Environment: real
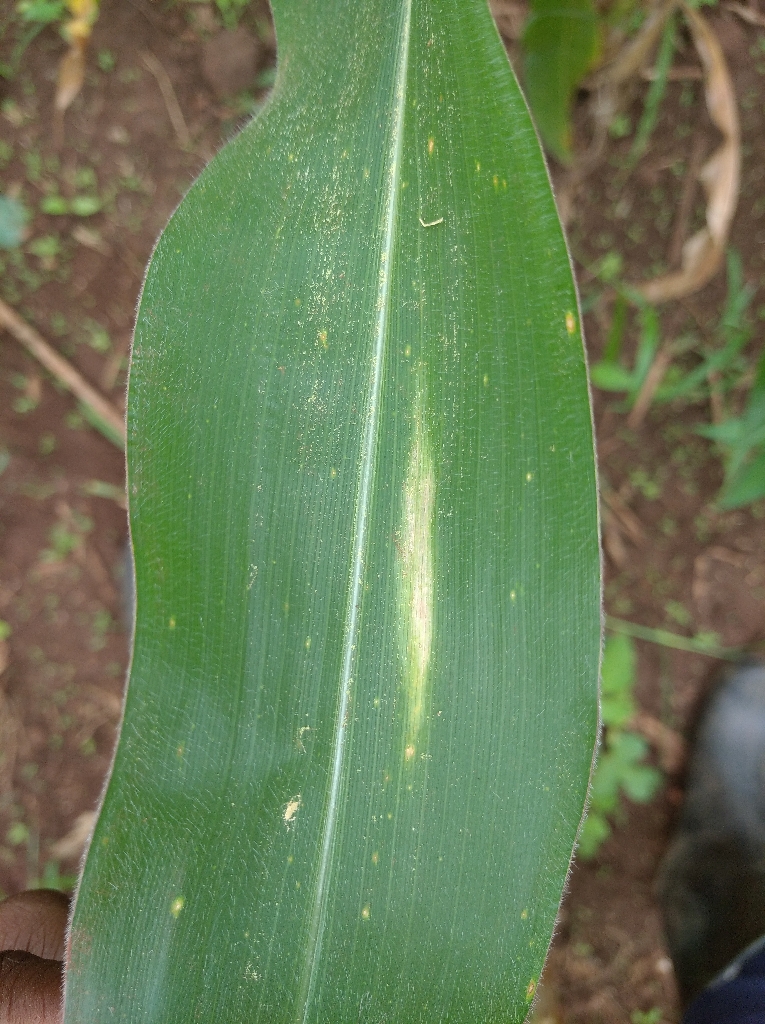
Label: northern_corn_leaf_blight